Complete active space perturbation theory

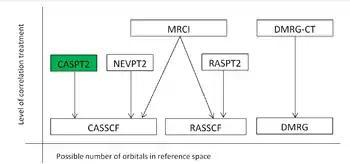
Sketch showing the interdependence of some multi-reference wavefunction methods, indicating the dependency on CASSCF of CASPTn method

Complete active space perturbation theory (CASPTn) is a multireference electron correlation method for computational investigation of molecular systems, especially for those with heavy atoms such as transition metals, lanthanides, and actinides. It can be used, for instance, to describe electronic states of a system, when single reference methods and density functional theory cannot be used, and for heavy atom systems for which quasi-relativistic approaches are not appropriate.